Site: brandenburg
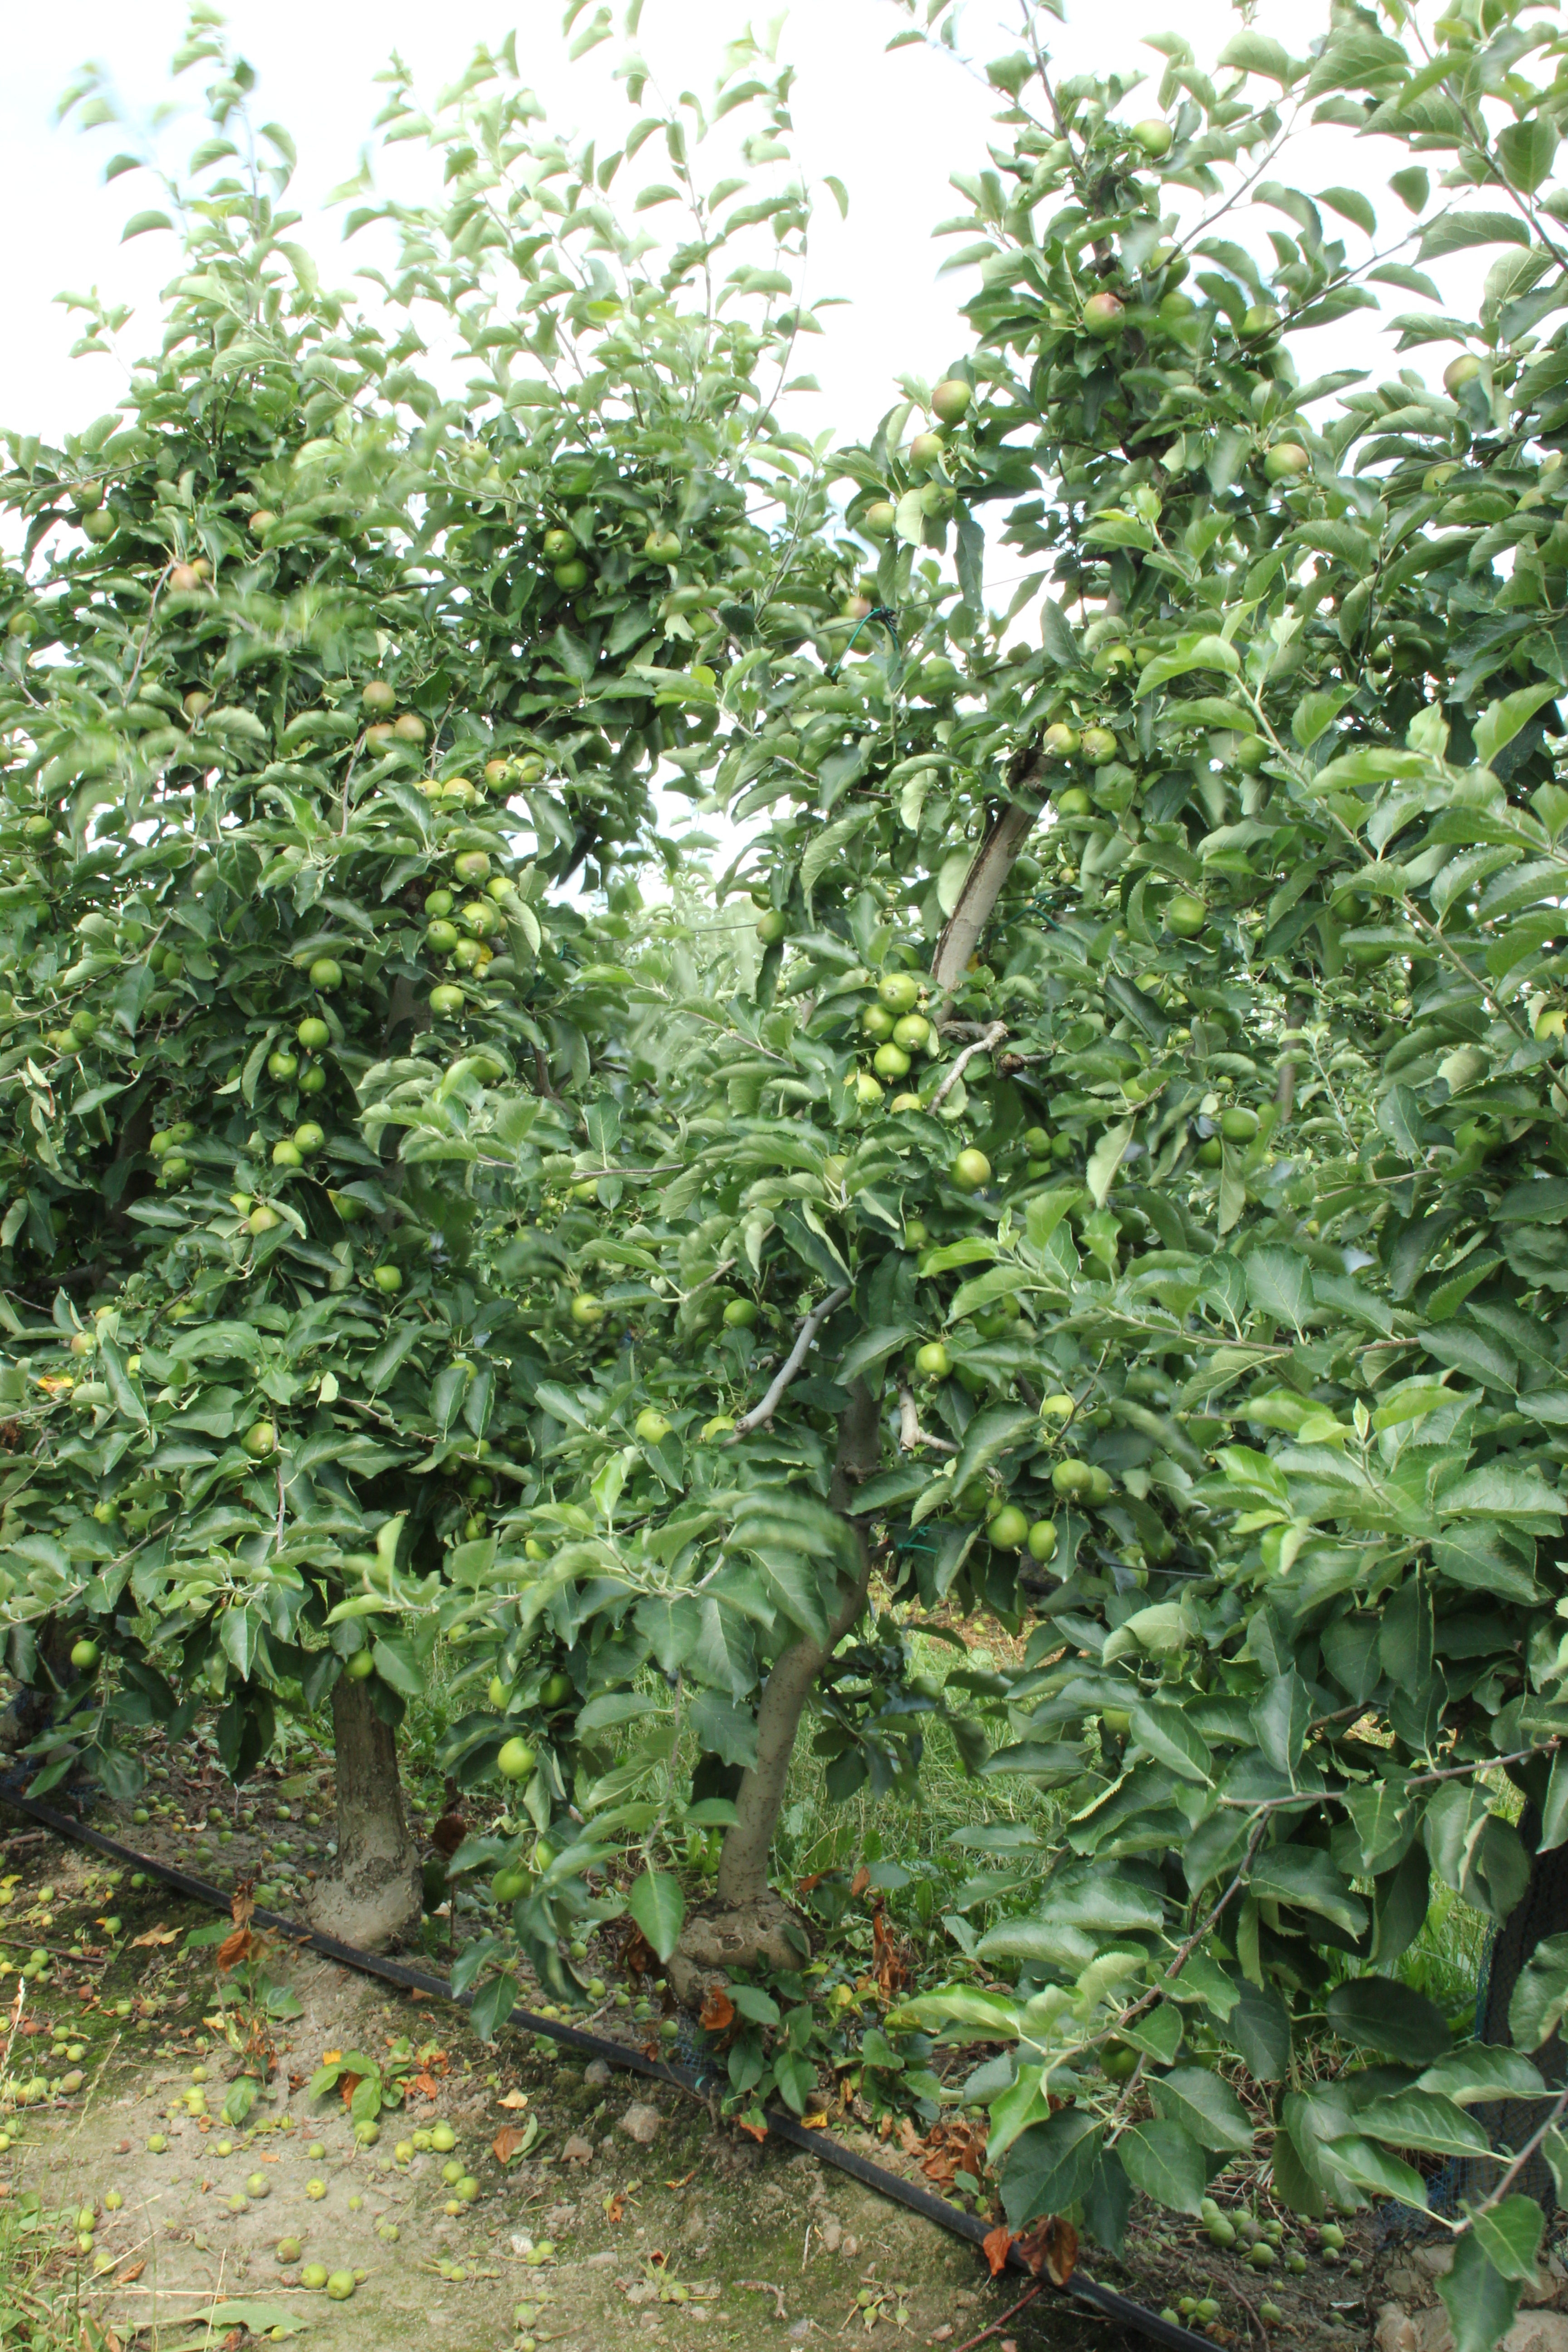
Growth stage (BBCH 74): Development of fruit